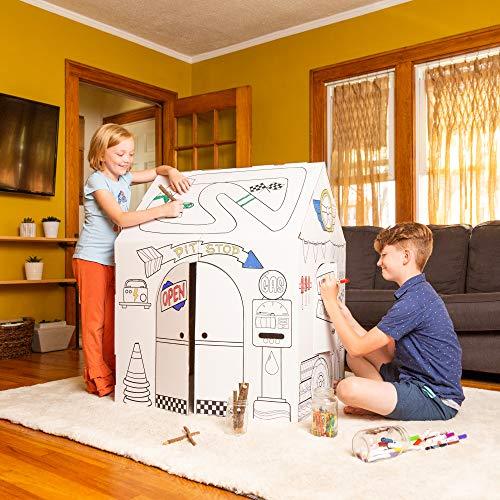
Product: Easy Playhouse Pit Stop Garage
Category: Toys & Games | Sports & Outdoor Play | Play Tents & Tunnels
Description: This is the garage playhouse kids dream of.
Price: $20.98
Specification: ProductDimensions:27.2x18.5x2.1inches|ItemWeight:4.65pounds|ShippingWeight:4.65pounds(Viewshippingratesandpolicies)|ASIN:B07WM9TNZ2|Itemmodelnumber:B07WM9TNZ2|Manufacturerrecommendedage:4yearsandup